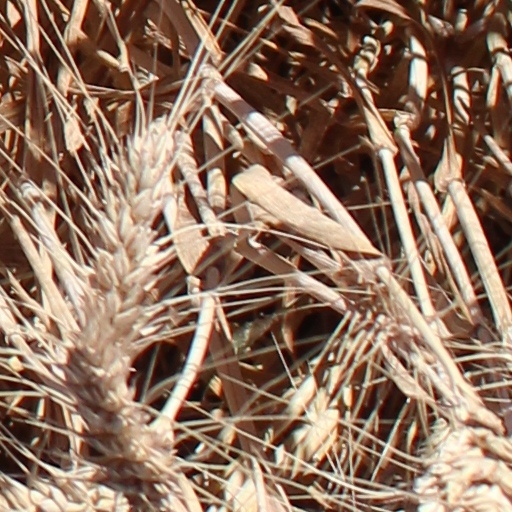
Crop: wheat